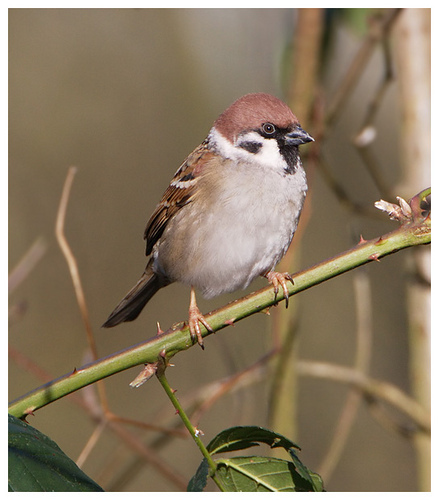
this small bird has a uniquely brown/rust colored crown with multi-colored primaries.
bird has brown body feathers, white breast feather, and black beak
this squat, rounded bird has a reddish brown head and back with black mottling and white wingbars with a pale grey belly.
a small bird with a grey breast, short black bill and brownish red crown.
this bird has a gray breast and belly and white cheek patch and its beak is surrounded with black while it's crown is reddish pink.
the brown crown on the fluffy grey belly bird
this bird has wings that are brown and has a white belly
this is a small bird with a white downy belly and a brown, black, and white back that also has a large black splotch on its face and a very small pointed black beak.
this small sparrow has off-white body, brown and black wings, brown head, black throat and white cheek and collar.
this small bird has a black face, a black cheek patch surrounded by white and a reddish brown crown.
Species: Tree Sparrow